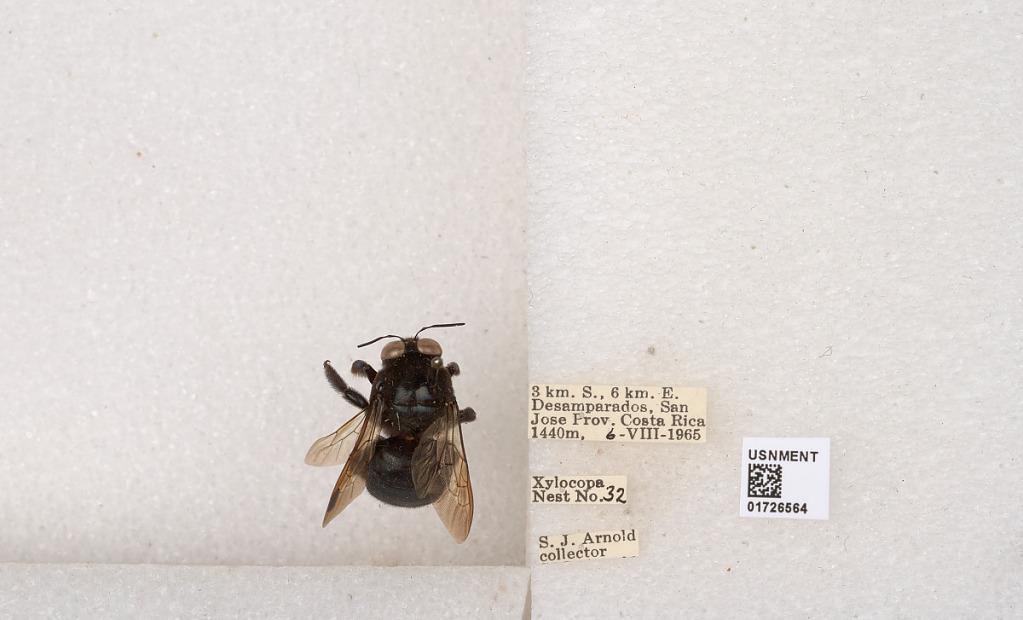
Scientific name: Xylocopa (Schonnherria) lateralis Say
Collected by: J. Araujo
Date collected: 1965-8-6
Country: Costa Rica
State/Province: San Jose
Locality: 3 km. S., 6 km. E. Desamparados